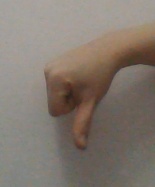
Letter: waw